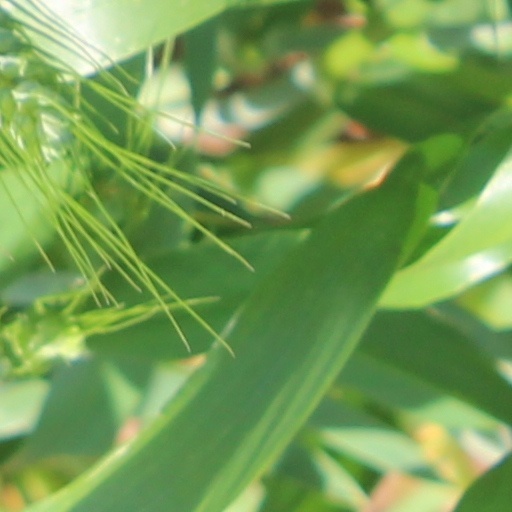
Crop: wheat